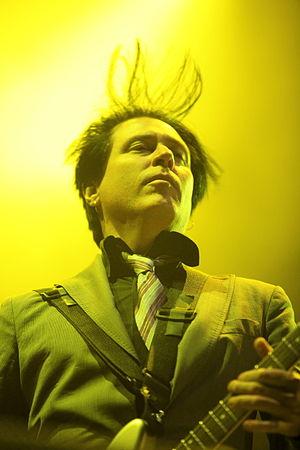
Troy Van Leeuwen est un musicien multi-instrumentiste et producteur américain, né le 5 janvier 1970 à Los Angeles, Californie. Guitariste rythmique et solo des Queens of the Stone Age, avec lesquels il officie depuis 2002, il joue principalement de la guitare électrique, du lap-steel et du clavier. Communément appelé « TVL » par les fans, il a la particularité de toujours apparaître en costume-cravate sur scène.